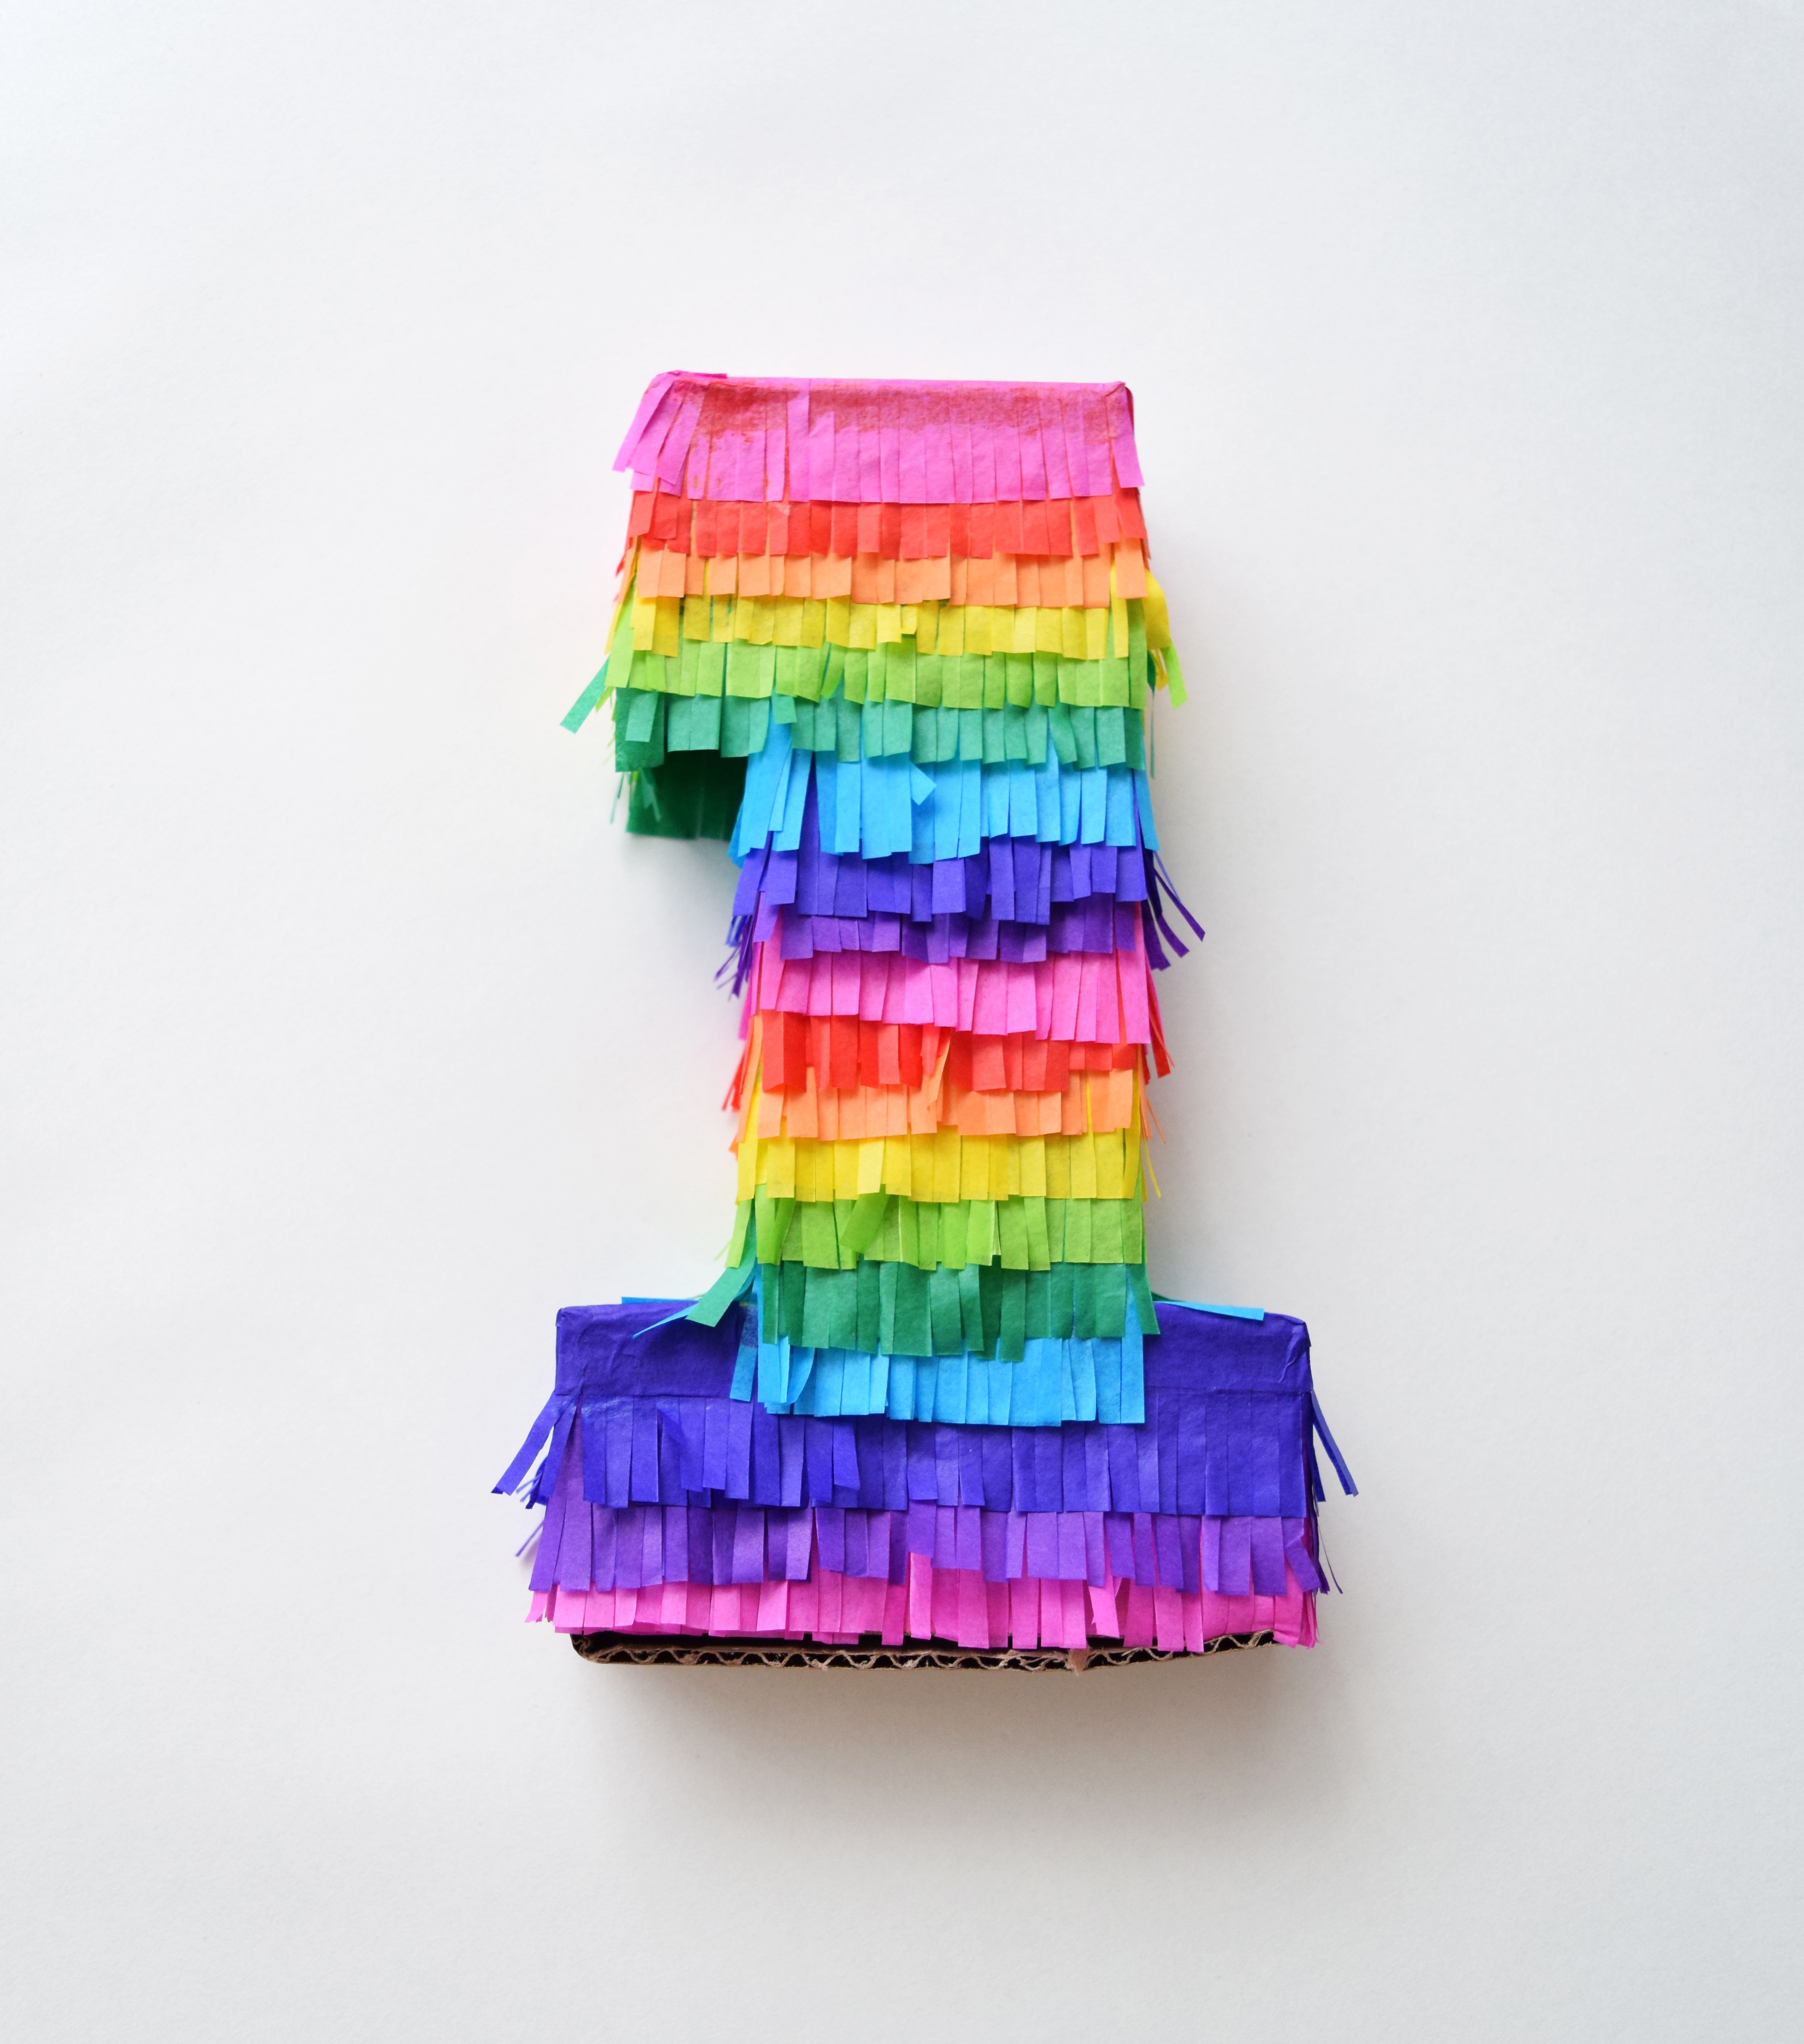
number, decoration, pattern, color, pink, paper, material, textile, art, rainbow, one, figure, diy, magenta, fashion accessory, pinata